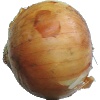
Label: Onion White 1